Welsh Terrier

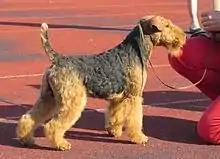
Welsh Terrier in Tallinn

The Welsh Terrier is coloured tan on the head, legs and underbelly with a black or sometimes grizzle saddle. Females are sometimes a simple darker tan all over. The breed is a sturdy and compact dog of about medium size that can grow up to with a weight of . The tail was usually docked until this was prohibited in the United Kingdom in 2006, being preferred in order to complete the image of a square dog, as tall as it is long. The body shape is rectangular, with an elongated, "brick-like" face. This shape is formed by the whiskers and beard. With pedigrees the face can take a more oval shape and be finer boned and more distinct.